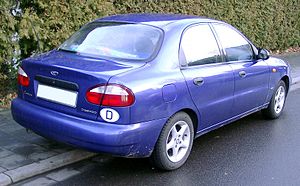
Daewoo Lanos / Historie
Daewoo Lanos var en bilmodel fra det sydkoreanske bilmærke GM Daewoo.